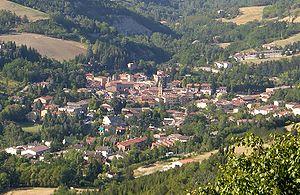
Rocca San Casciano, Roca San Casiân en dialecte romagnol, est une commune italienne de la province de Forlì-Cesena dans la région Émilie-Romagne.